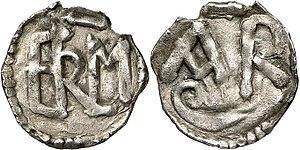
Denier de Carloman Ier (768-771) frappé à Clermont-Ferrand (Puy-de-Dôme). Avers